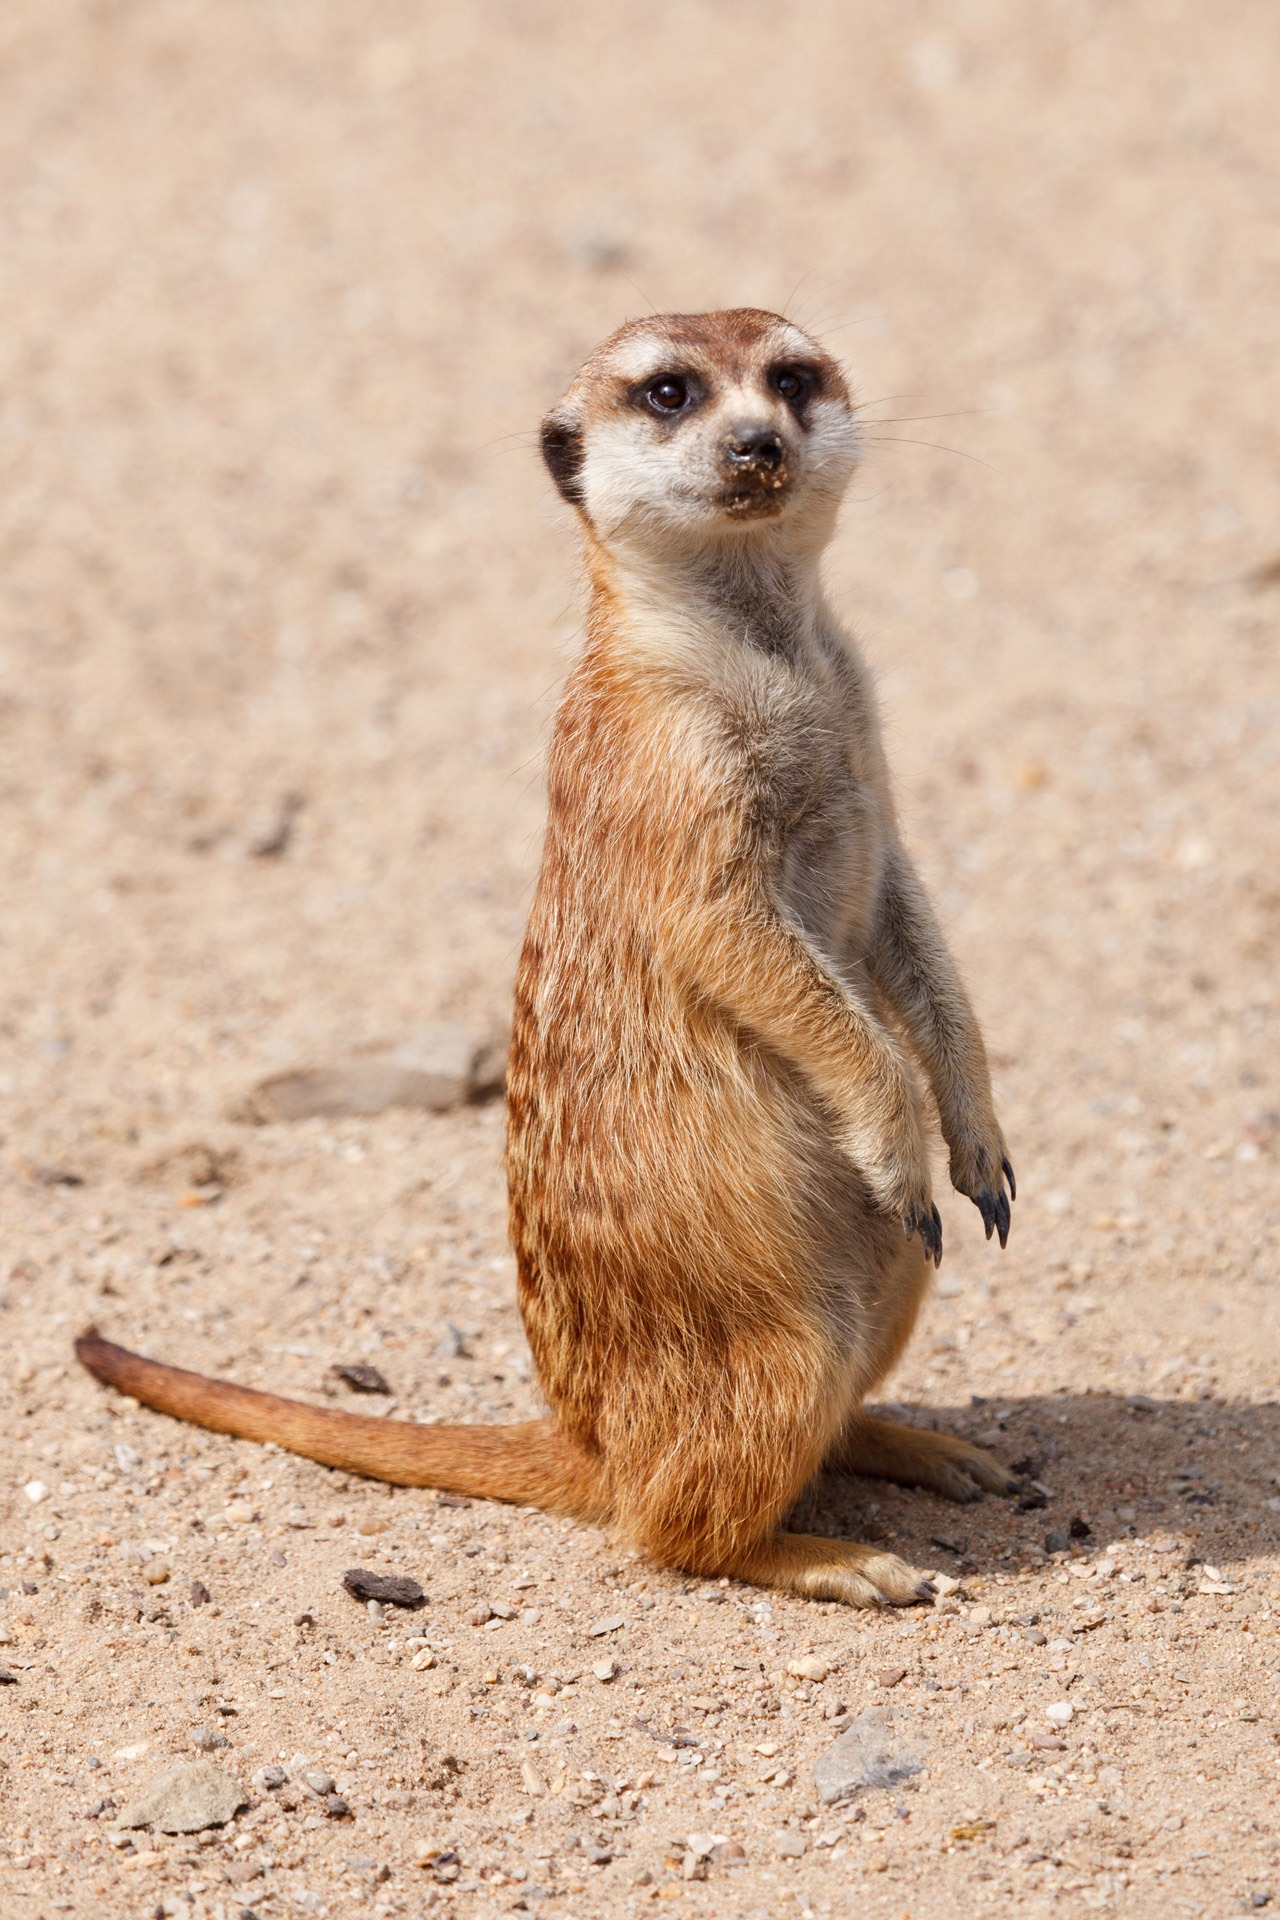
nature, animal, cute, wildlife, mammal, fauna, whiskers, vertebrate, meerkat, mongoose, suricate, prairie dog